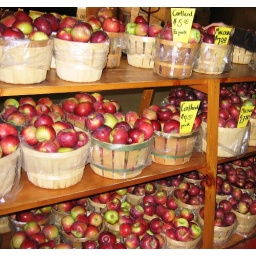
baskets of apples in Scituate, Rhode Island